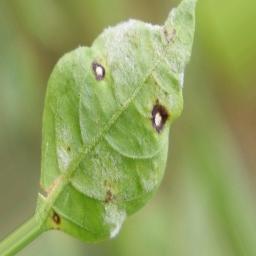
Label: powdery mildew